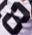
Number: 8